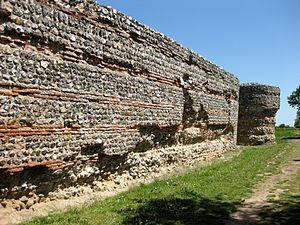
Cnobheresburg est un site monastique anglo-saxon du VIIᵉ siècle situé dans le royaume d'Est-Anglie. Il est couramment localisé à Burgh Castle, un village du Norfolk.